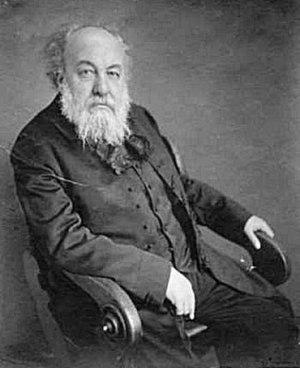
Mikoláš Aleš est un aquarelliste, un dessinateur et un illustrateur tchèque très populaire en République tchèque.